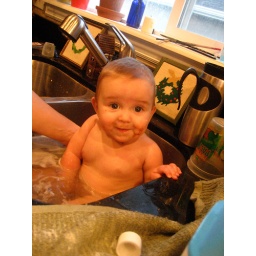
[my] everything in the kitchen sink